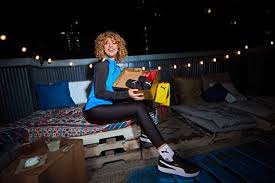
Label: Sneaker